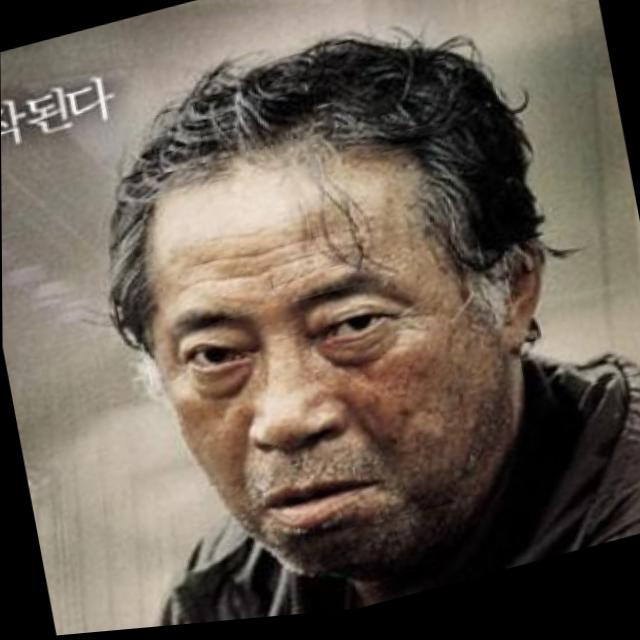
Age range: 65+